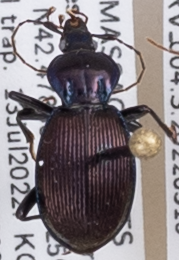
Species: Sphaeroderus canadensis canadensis
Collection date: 2022-07-13
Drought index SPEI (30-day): -1.16
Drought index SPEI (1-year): -0.616
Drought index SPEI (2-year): -0.476